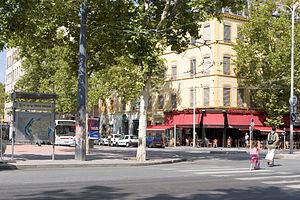
place de la Croix Rousse, Lyon, France.
La Croix-Rousse est une colline de la ville de Lyon, et le nom du quartier qui s'y trouve. Le plateau de la colline, qui culmine à 254 mètres, est situé dans le 4ᵉ arrondissement, et ses pentes sont en partie dans le 1ᵉʳ arrondissement.
La place de la Croix-Rousse est une place située dans le 4ᵉ arrondissement de Lyon, en France dans le quartier de La Croix-Rousse.